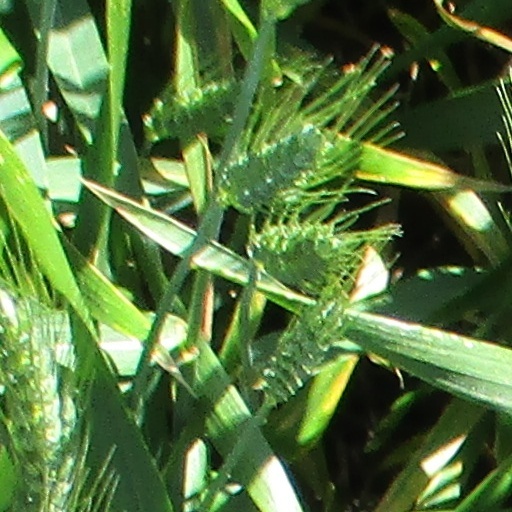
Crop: wheat